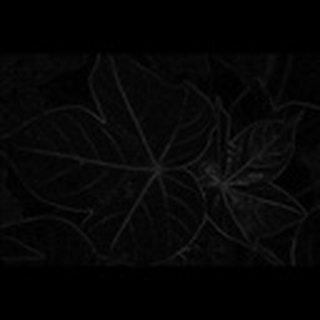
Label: healthy_cotton